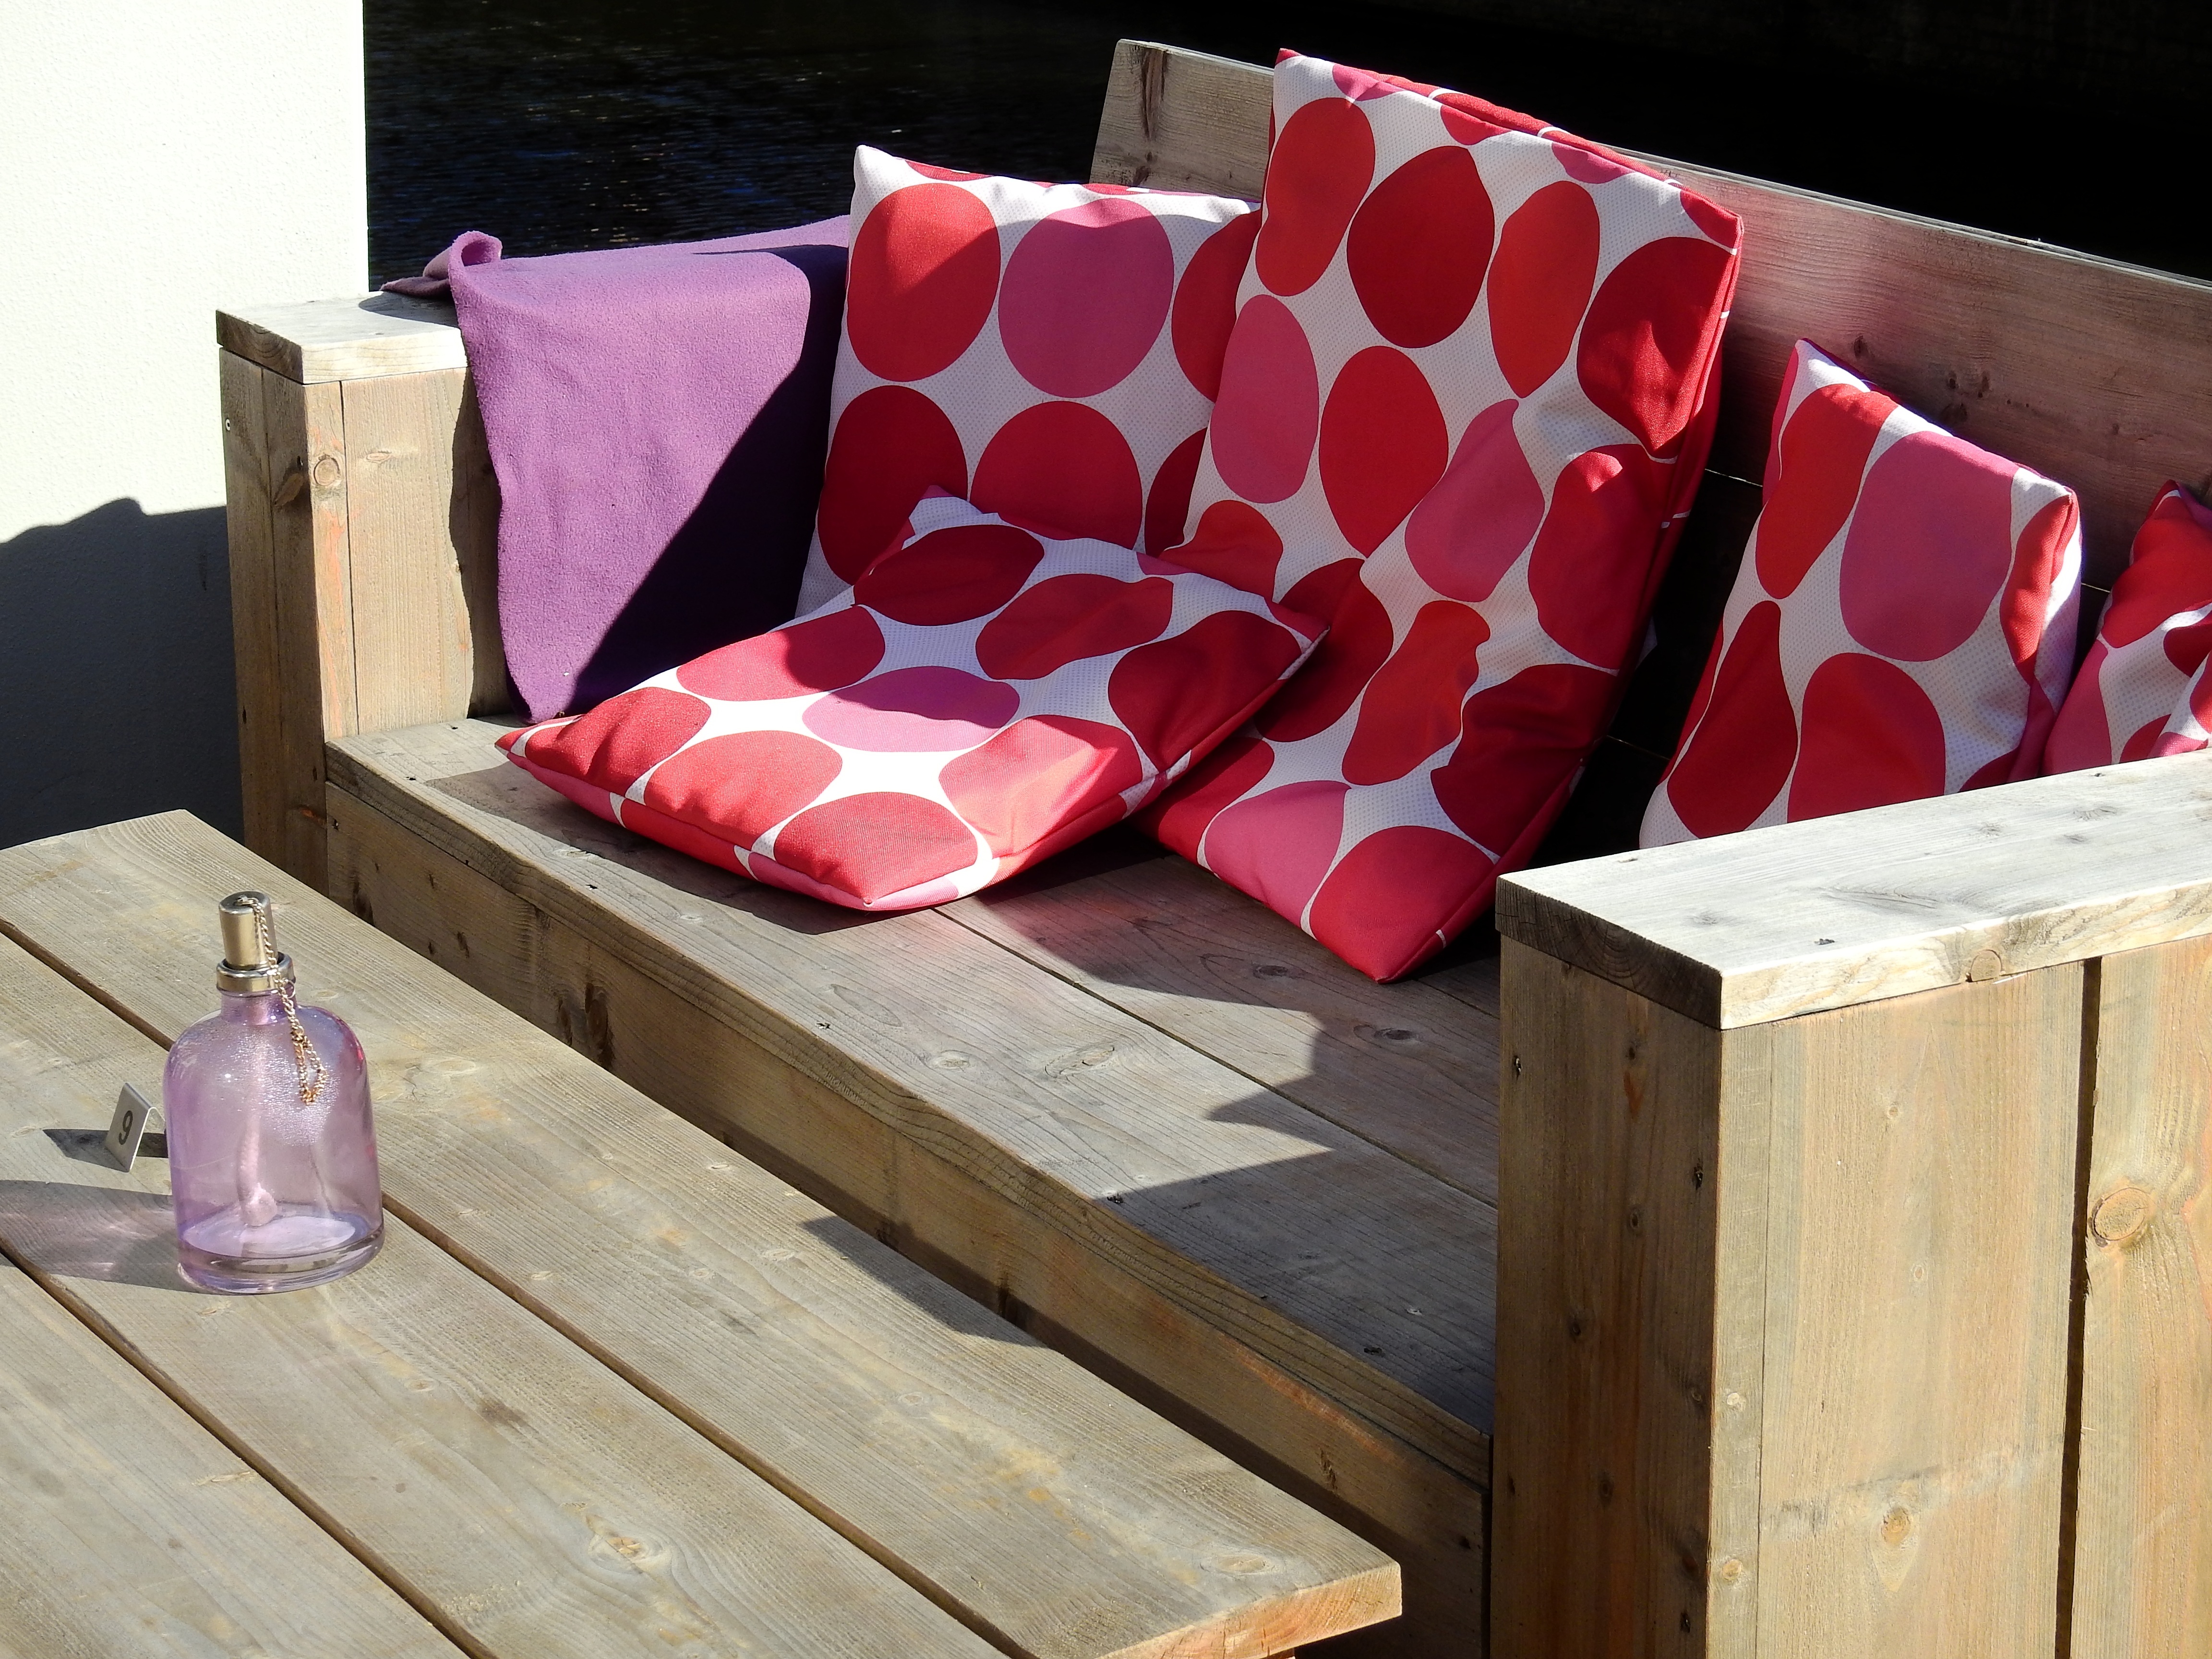
table, light, wood, decoration, red, living room, furniture, room, pillow, couch, deco, sit, product, wooden bench, bank, background, design, bed, oil, oil lamp, windlight, bed sheet, studio couch